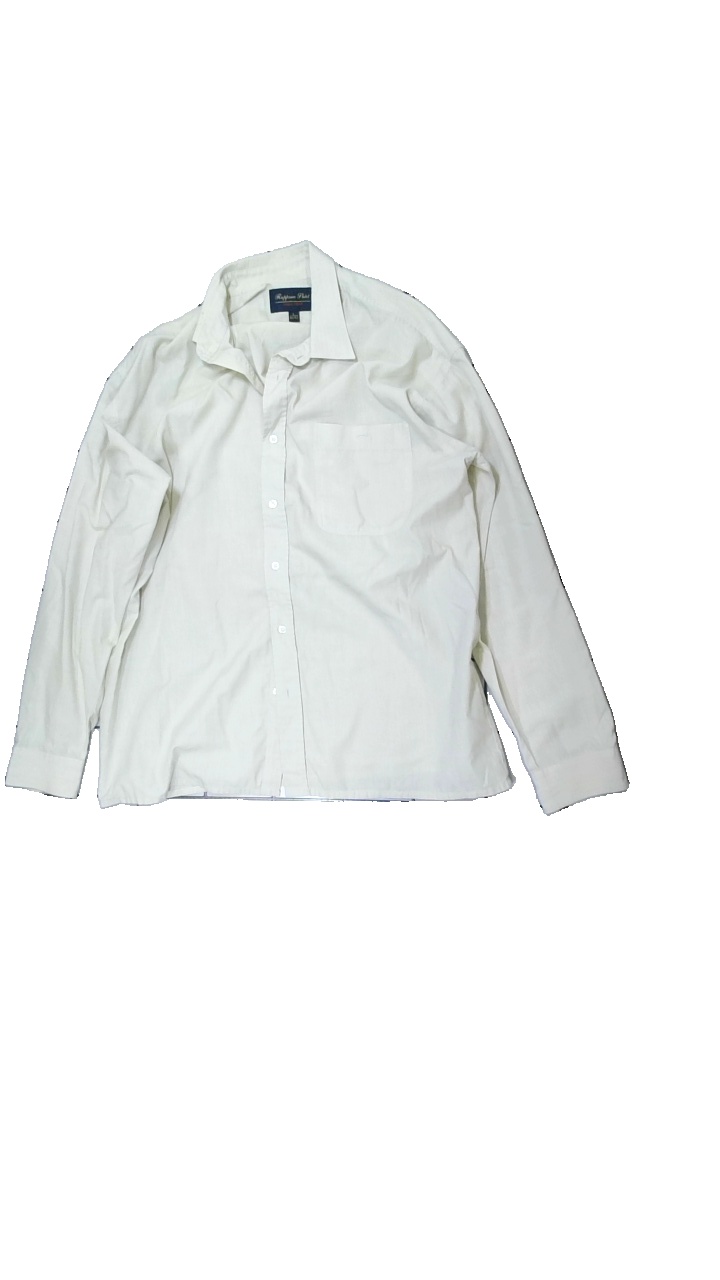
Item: Shirt (Men)
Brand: Rappson (gubb)
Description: beige shirt
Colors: Beige
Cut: Regular
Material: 55% Polyester 45% Cotton
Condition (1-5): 3
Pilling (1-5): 4
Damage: stain
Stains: Minor
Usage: Reuse
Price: <50